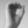
ASL letter: O